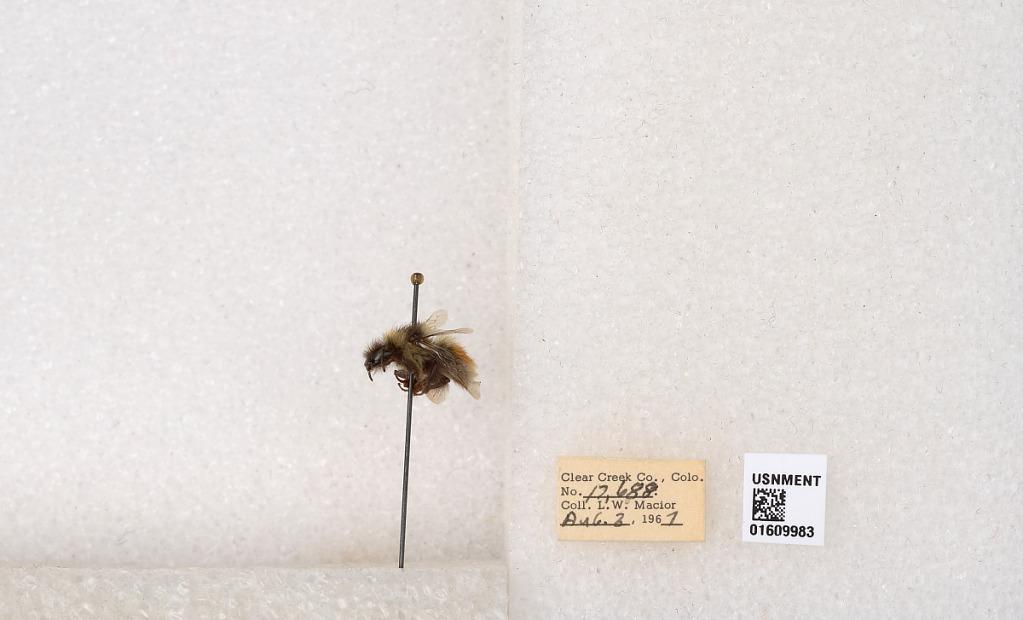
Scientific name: Bombus (Pyrobombus) sylvicola Kirby
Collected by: L. Macior
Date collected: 1967-8-3
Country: United States
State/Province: Colorado
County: Clear Creek
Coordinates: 39.6856, -105.645